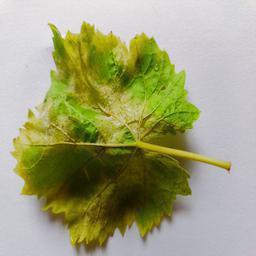
Label: Downy Mildew